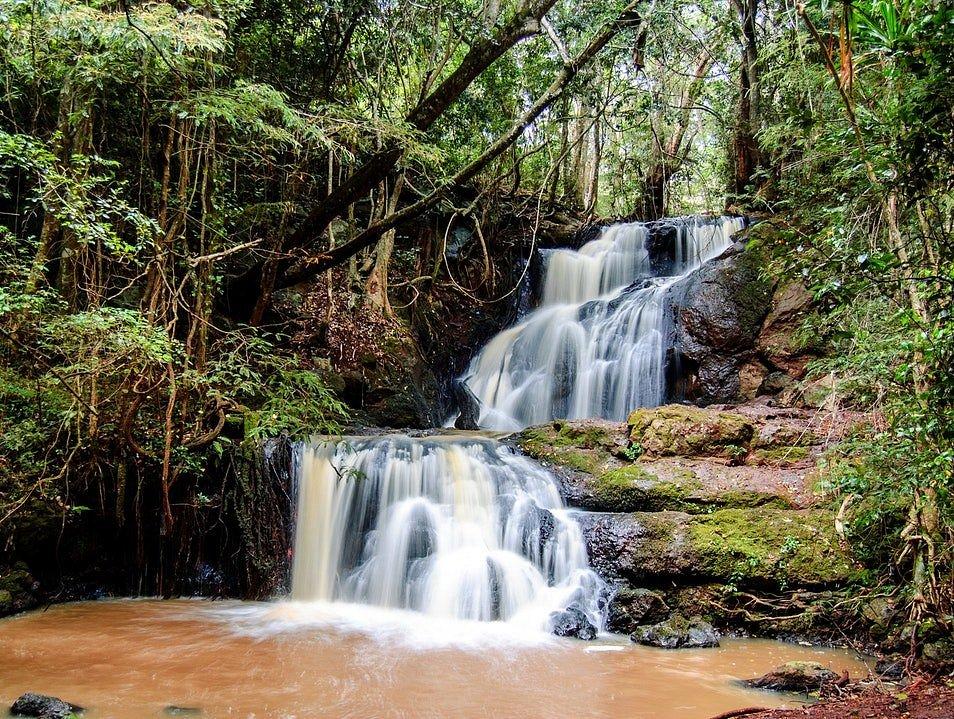
Mandhari nzuri ya kuvutia ya asili, yenye miti mingi na vichaka vilivyokaribiana, katikati kuna mto mkubwa unaotiririsha maji kwenye maporomoko.